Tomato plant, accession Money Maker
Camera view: tilt-top (135 deg); turntable rotation: 330 degrees
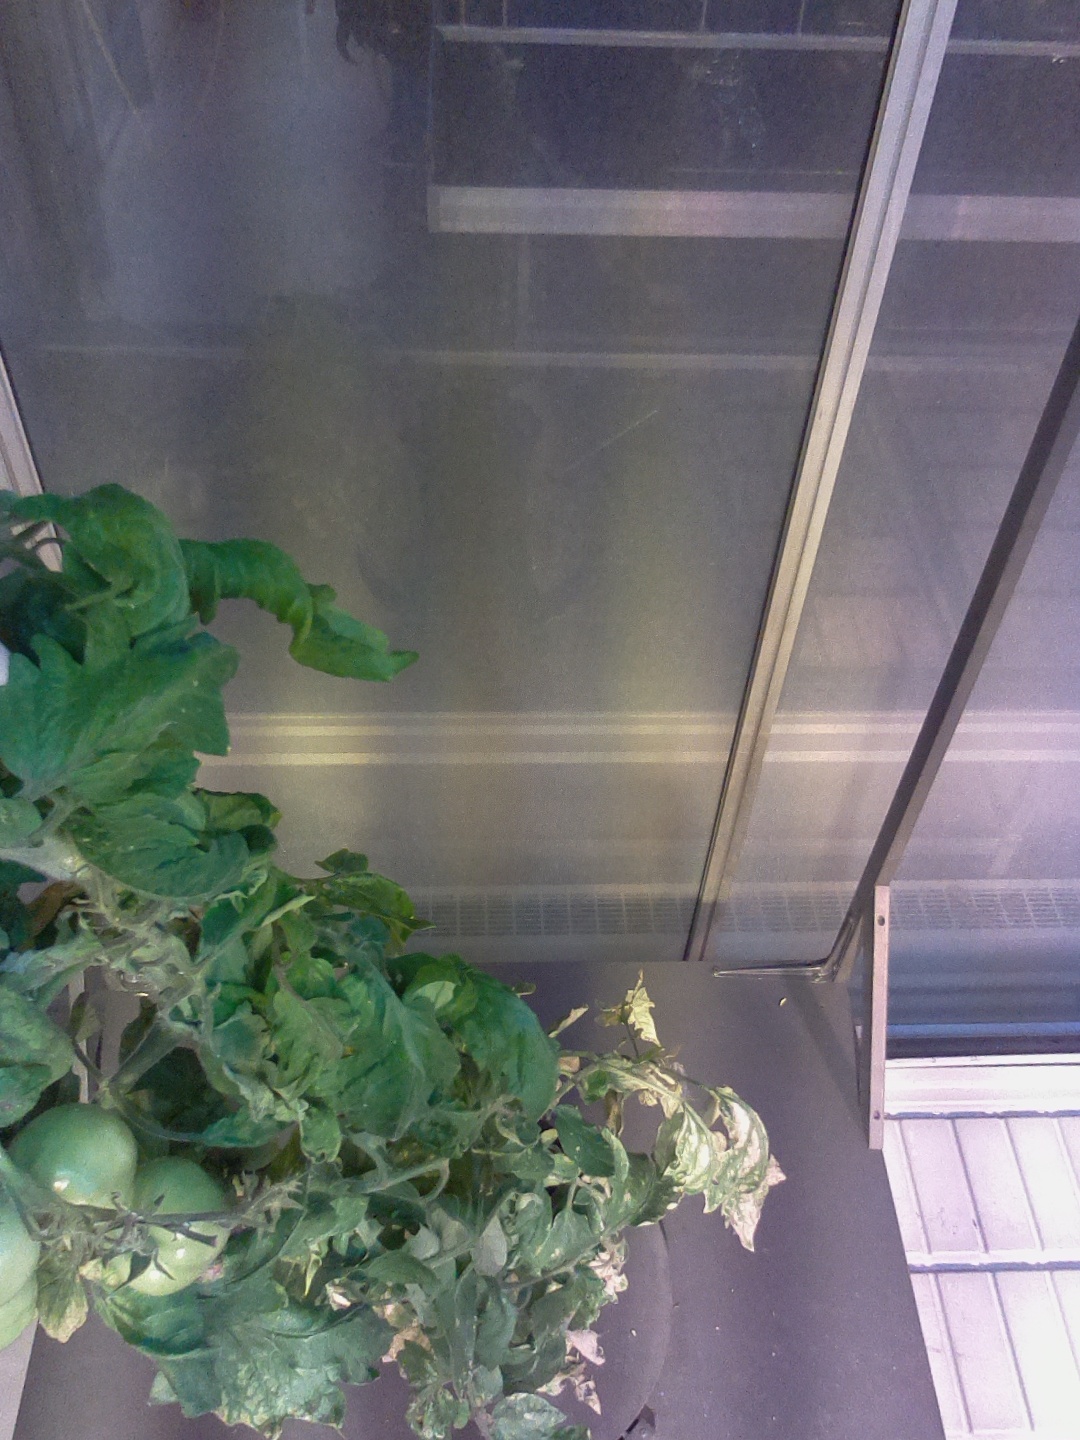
BBCH growth stage 79: 90% -100% of final fruit size